Conservation biology

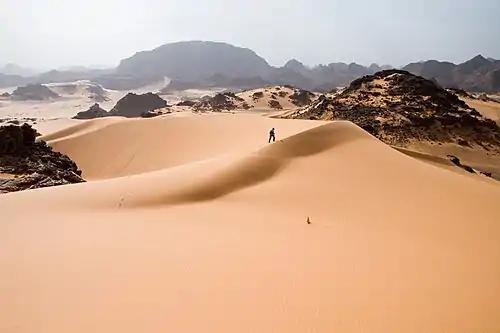
Tadrart Acacus desert in western Libya, part of the Sahara

Conservation biologists have started to collaborate with leading global economists to determine how to measure the wealth and services of nature and to make these values apparent in global market transactions. This system of accounting is called "natural capital" and would, for example, register the value of an ecosystem before it is cleared to make way for development. The WWF publishes its "Living Planet Report" and provides a global index of biodiversity by monitoring approximately 5,000 populations in 1,686 species of vertebrate (mammals, birds, fish, reptiles, and amphibians) and report on the trends in much the same way that the stock market is tracked.